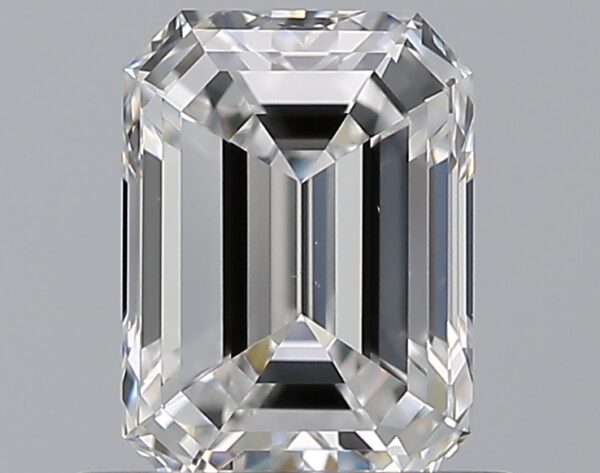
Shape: emerald
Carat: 0.66
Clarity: VS1
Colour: D
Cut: EX
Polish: EX
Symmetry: VG
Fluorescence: N
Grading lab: GIA
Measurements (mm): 5.82 x 4.22 x 2.91